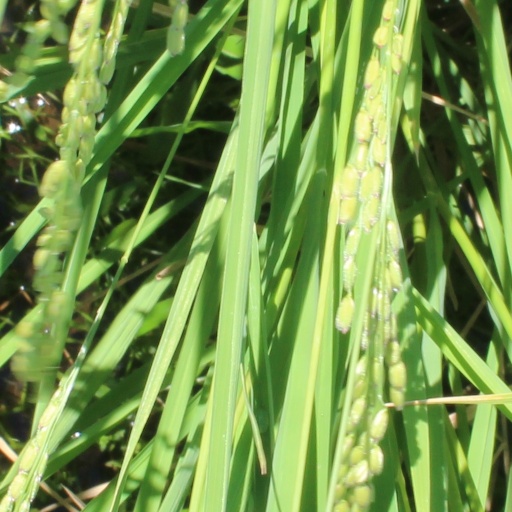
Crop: rice